Itchen Way

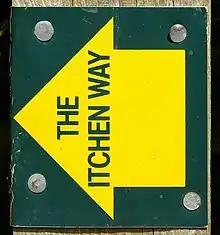
A waymark near Cheriton

The footpath is waymarked by metal disks attached to wooden posts and adhesive stickers and these show a yellow arrow on a dark green background and the words The Itchen Way in the yellow arrow. Between these waymarks there are intermediate standard footpath waymarks bearing the Hampshire County Council logo. There is only limited waymarking in the urban area of Winchester. In Southampton it is waymarked by adhesive stickers on street furniture with the approval of Southampton City Council.